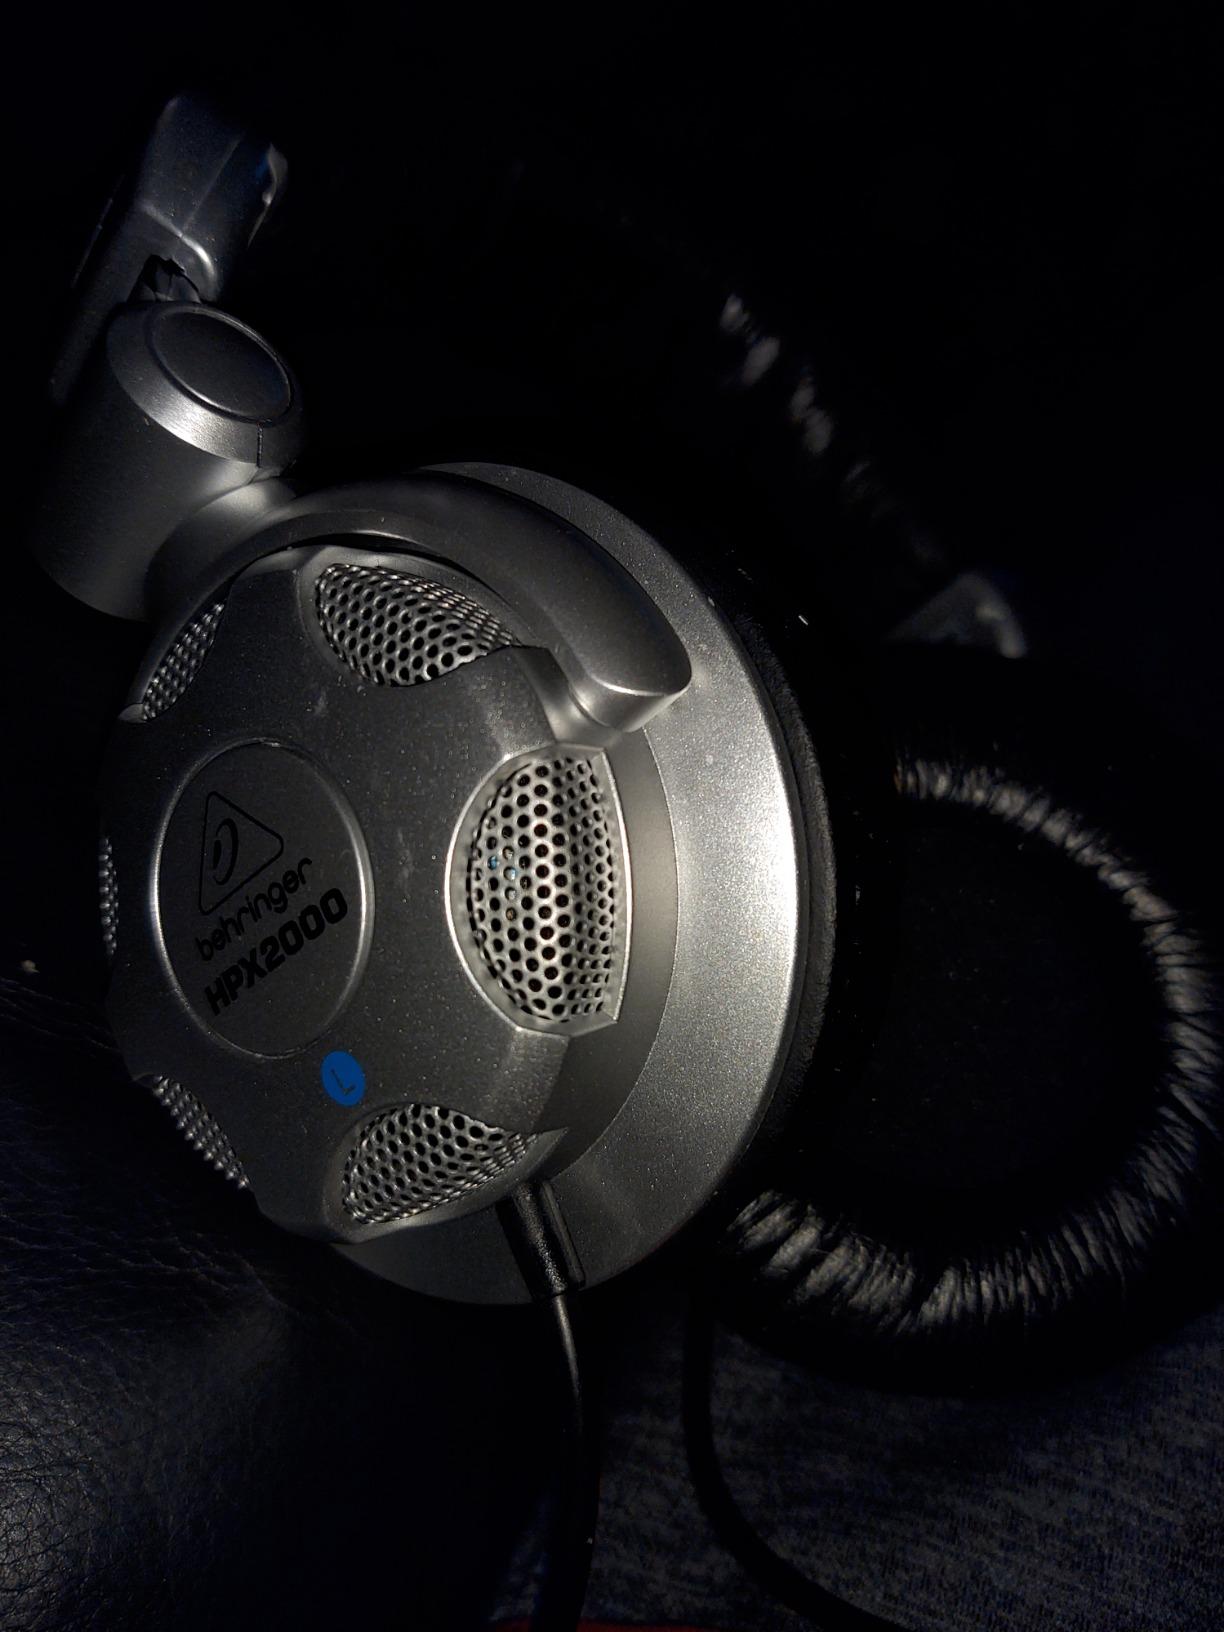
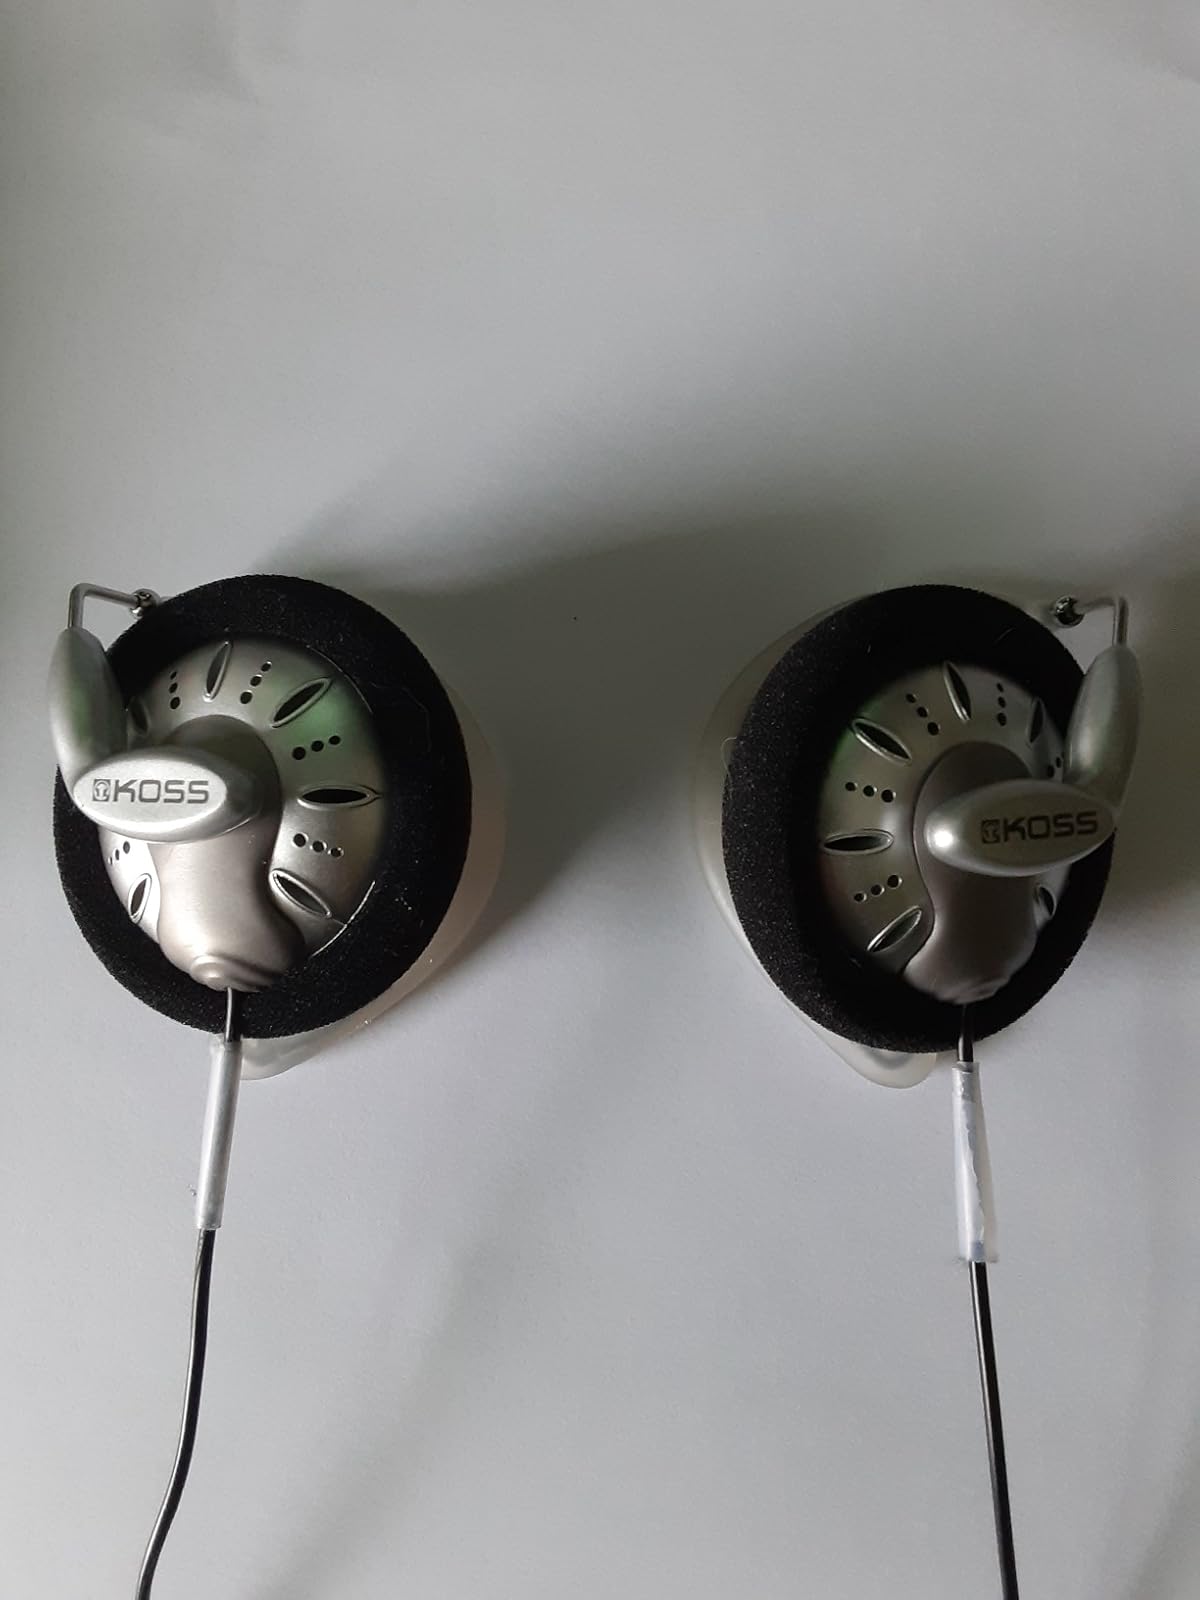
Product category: headphones
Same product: no